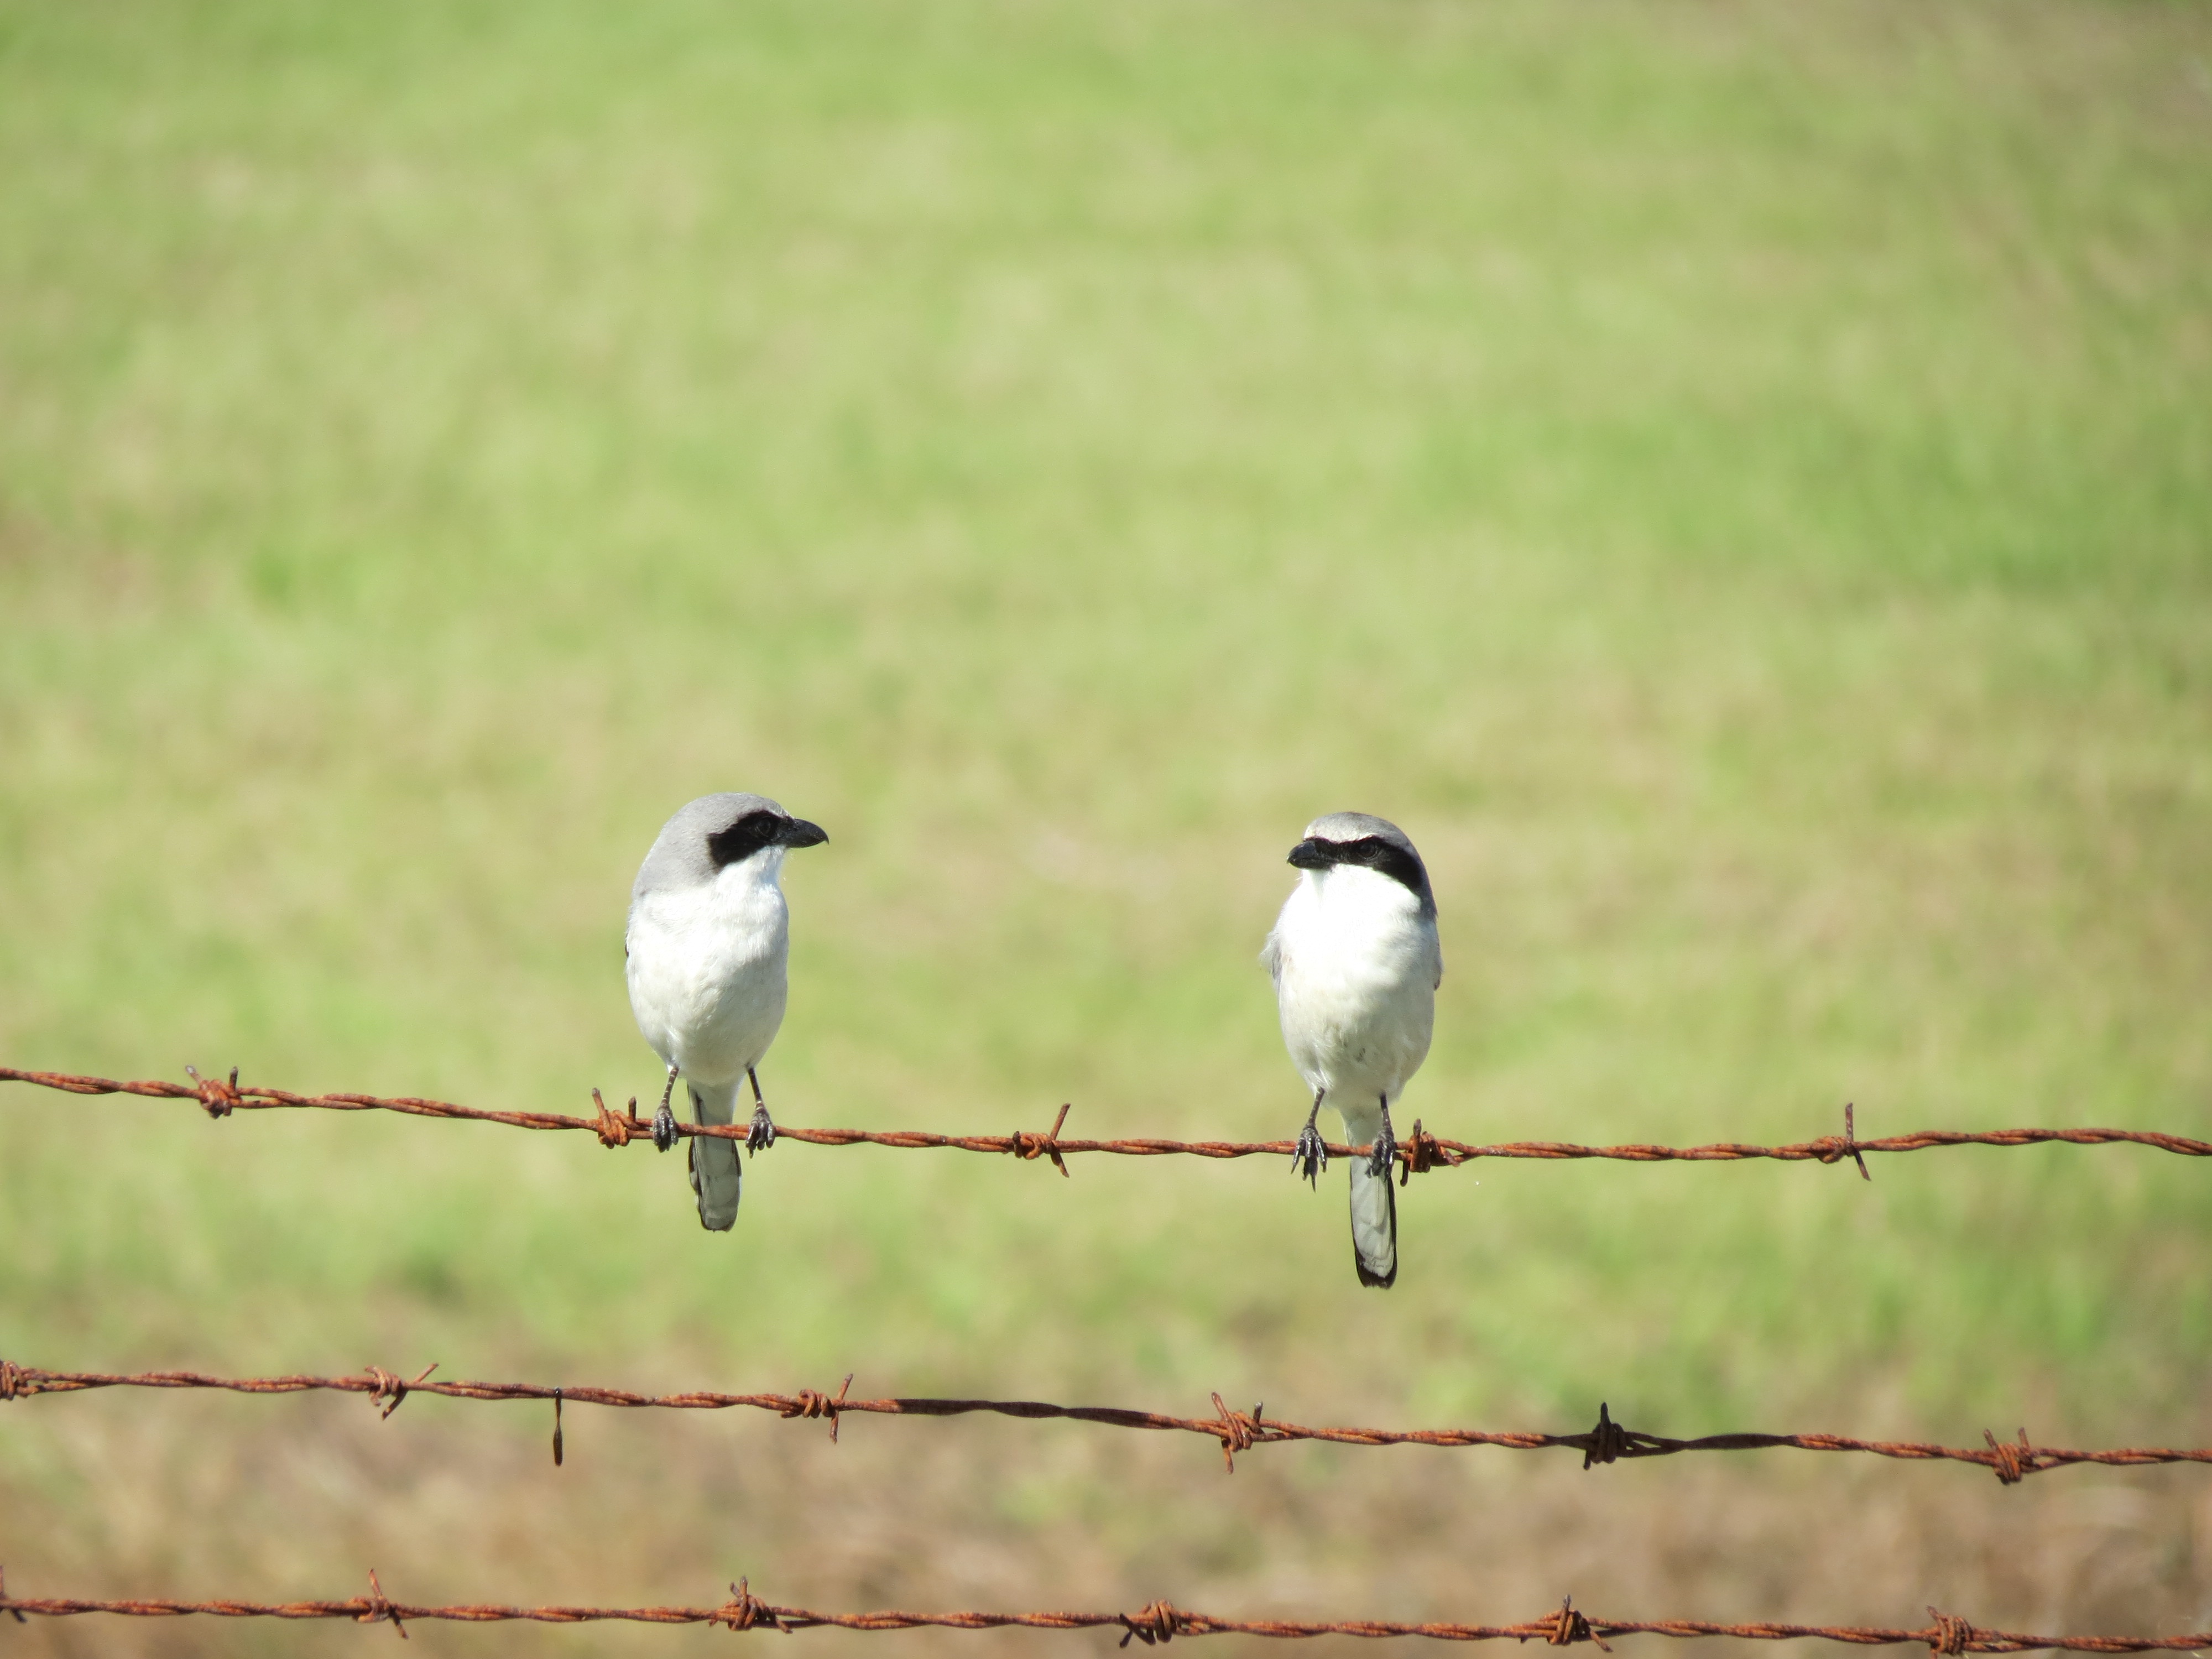
nature, branch, bird, wildlife, beak, fauna, vertebrate, perching bird